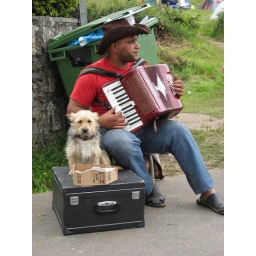
look closely and you'll see that this dog was holding a cup in its' mouth. que lindo!!